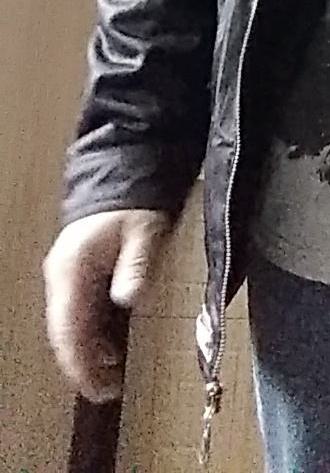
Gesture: no_gesture